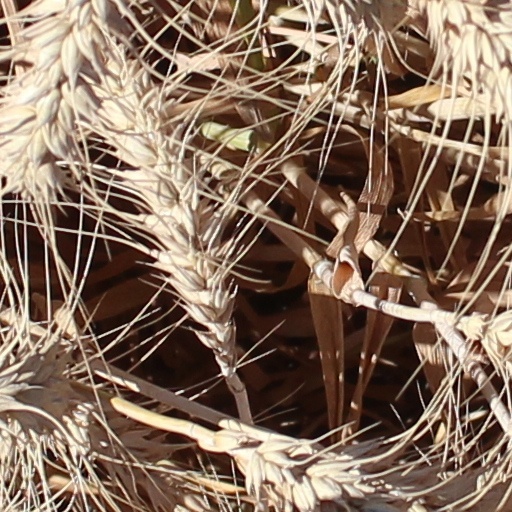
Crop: wheat